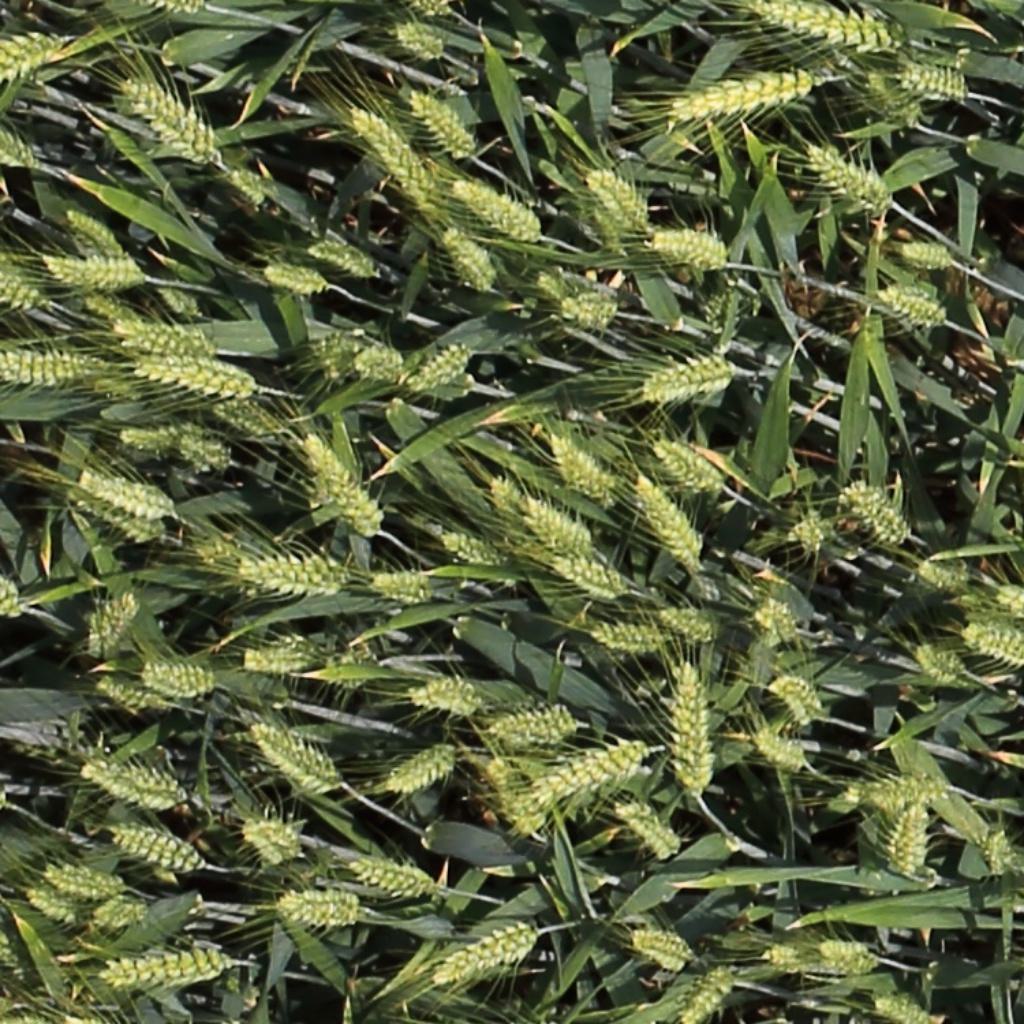
Country: Switzerland
Location: Usask
Wheat development stage: Filling